Captain Kidd and the Slave Girl

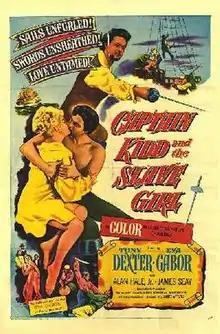
Theatrical release poster

Captain Kidd and the Slave Girl is a 1954 American adventure film directed by Lew Landers and starring Anthony Dexter, Eva Gabor, and Alan Hale Jr. It was distributed by United Artists. A woman who disguises herself as a slave girl in order to try to gain information from Captain Kidd about his hidden treasure.